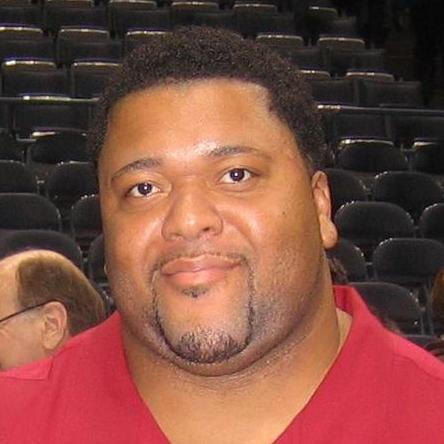
Age: 33